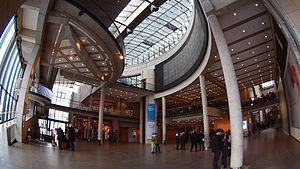
La maison de l’Histoire de la République fédérale d’Allemagne est un musée créé à Bonn en 1989 et ouvert en 1994, consacré à l’information et à la documentation sur l’histoire de la République fédérale d’Allemagne et de la République démocratique allemande.